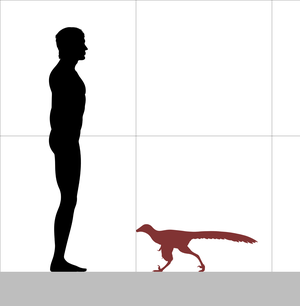
Hesperornithoides est un genre éteint de petits dinosaures théropodes de la famille des troodontidés, qui a vécu au cours du Jurassique supérieur en Amérique du Nord.